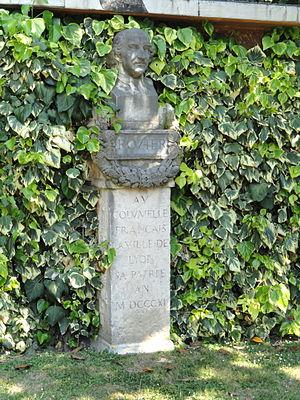
Cet article recense les œuvres d'art dans l'espace public de Lyon, en France.
Le département des sculptures du musée des Beaux-Arts de Lyon conserve 1 300 sculptures réalisées selon différentes techniques et couvrant une période chronologique allant du Moyen Âge au XXᵉ siècle. On y note deux points forts : le Moyen Âge et la Renaissance d'une part et le XIXᵉ et le début du XXᵉ siècle de l'autre.